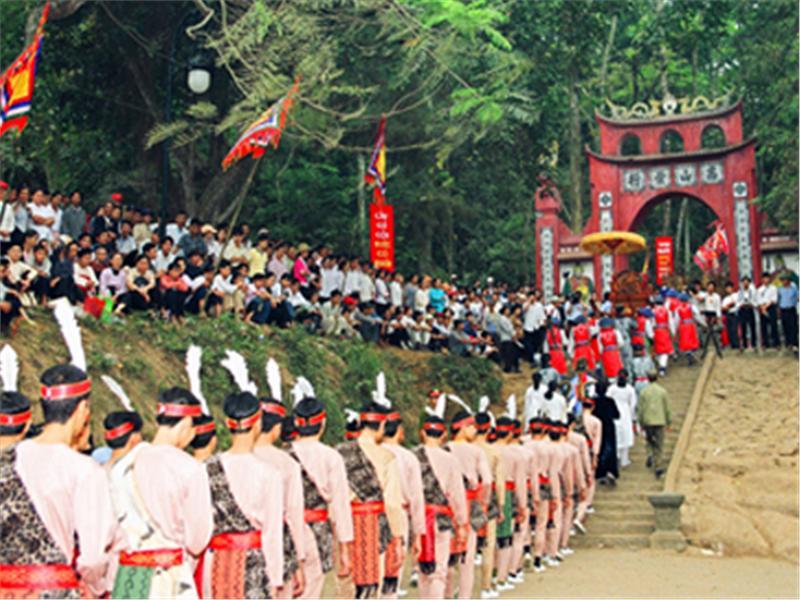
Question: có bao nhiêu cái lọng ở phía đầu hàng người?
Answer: có một cái lọng ở phía đầu hàng người